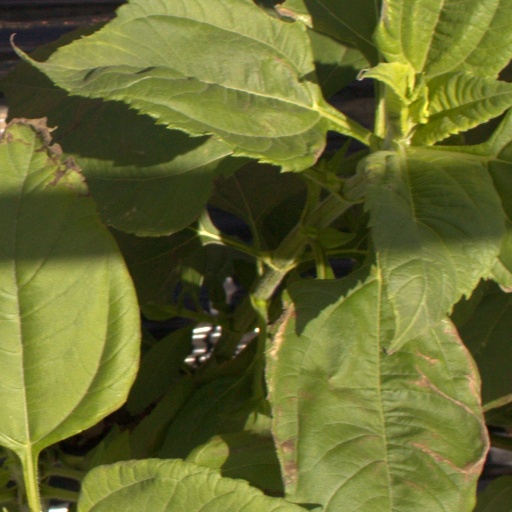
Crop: Jerusalem artichoke